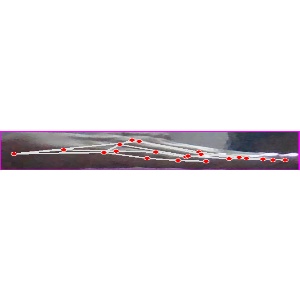
अक्षर: ज